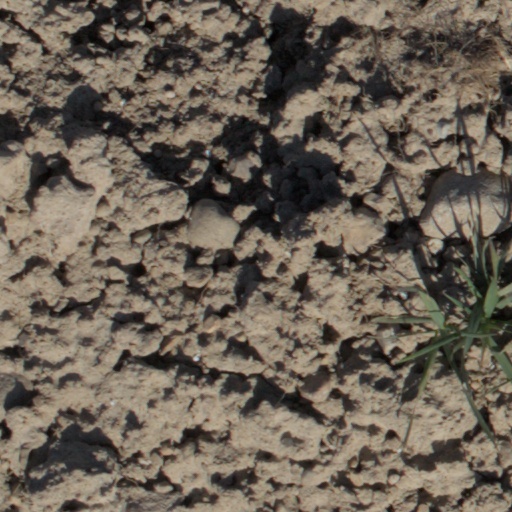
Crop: wheat